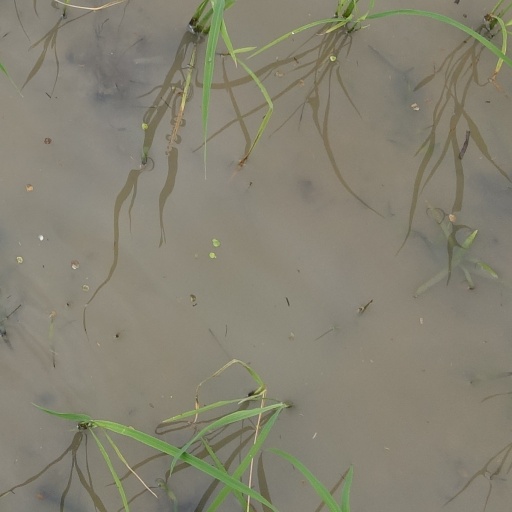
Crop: rice